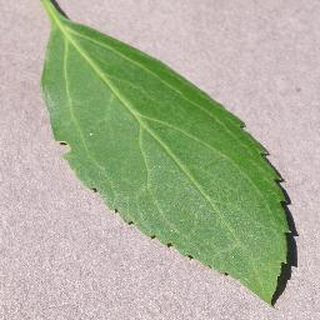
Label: healthy_cherry